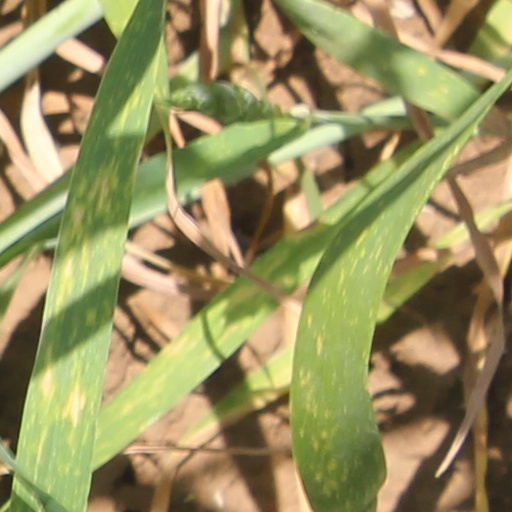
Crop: wheat